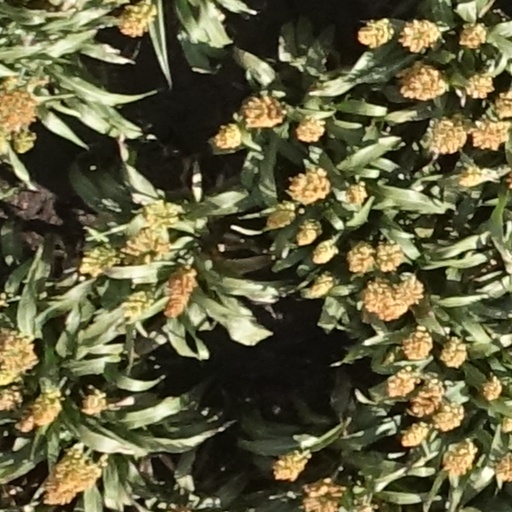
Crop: sorghum